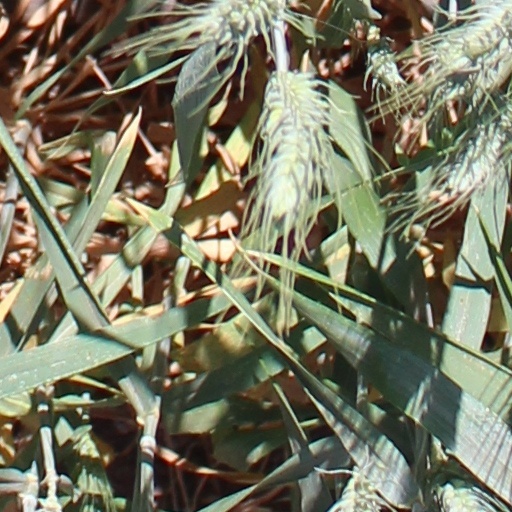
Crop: wheat